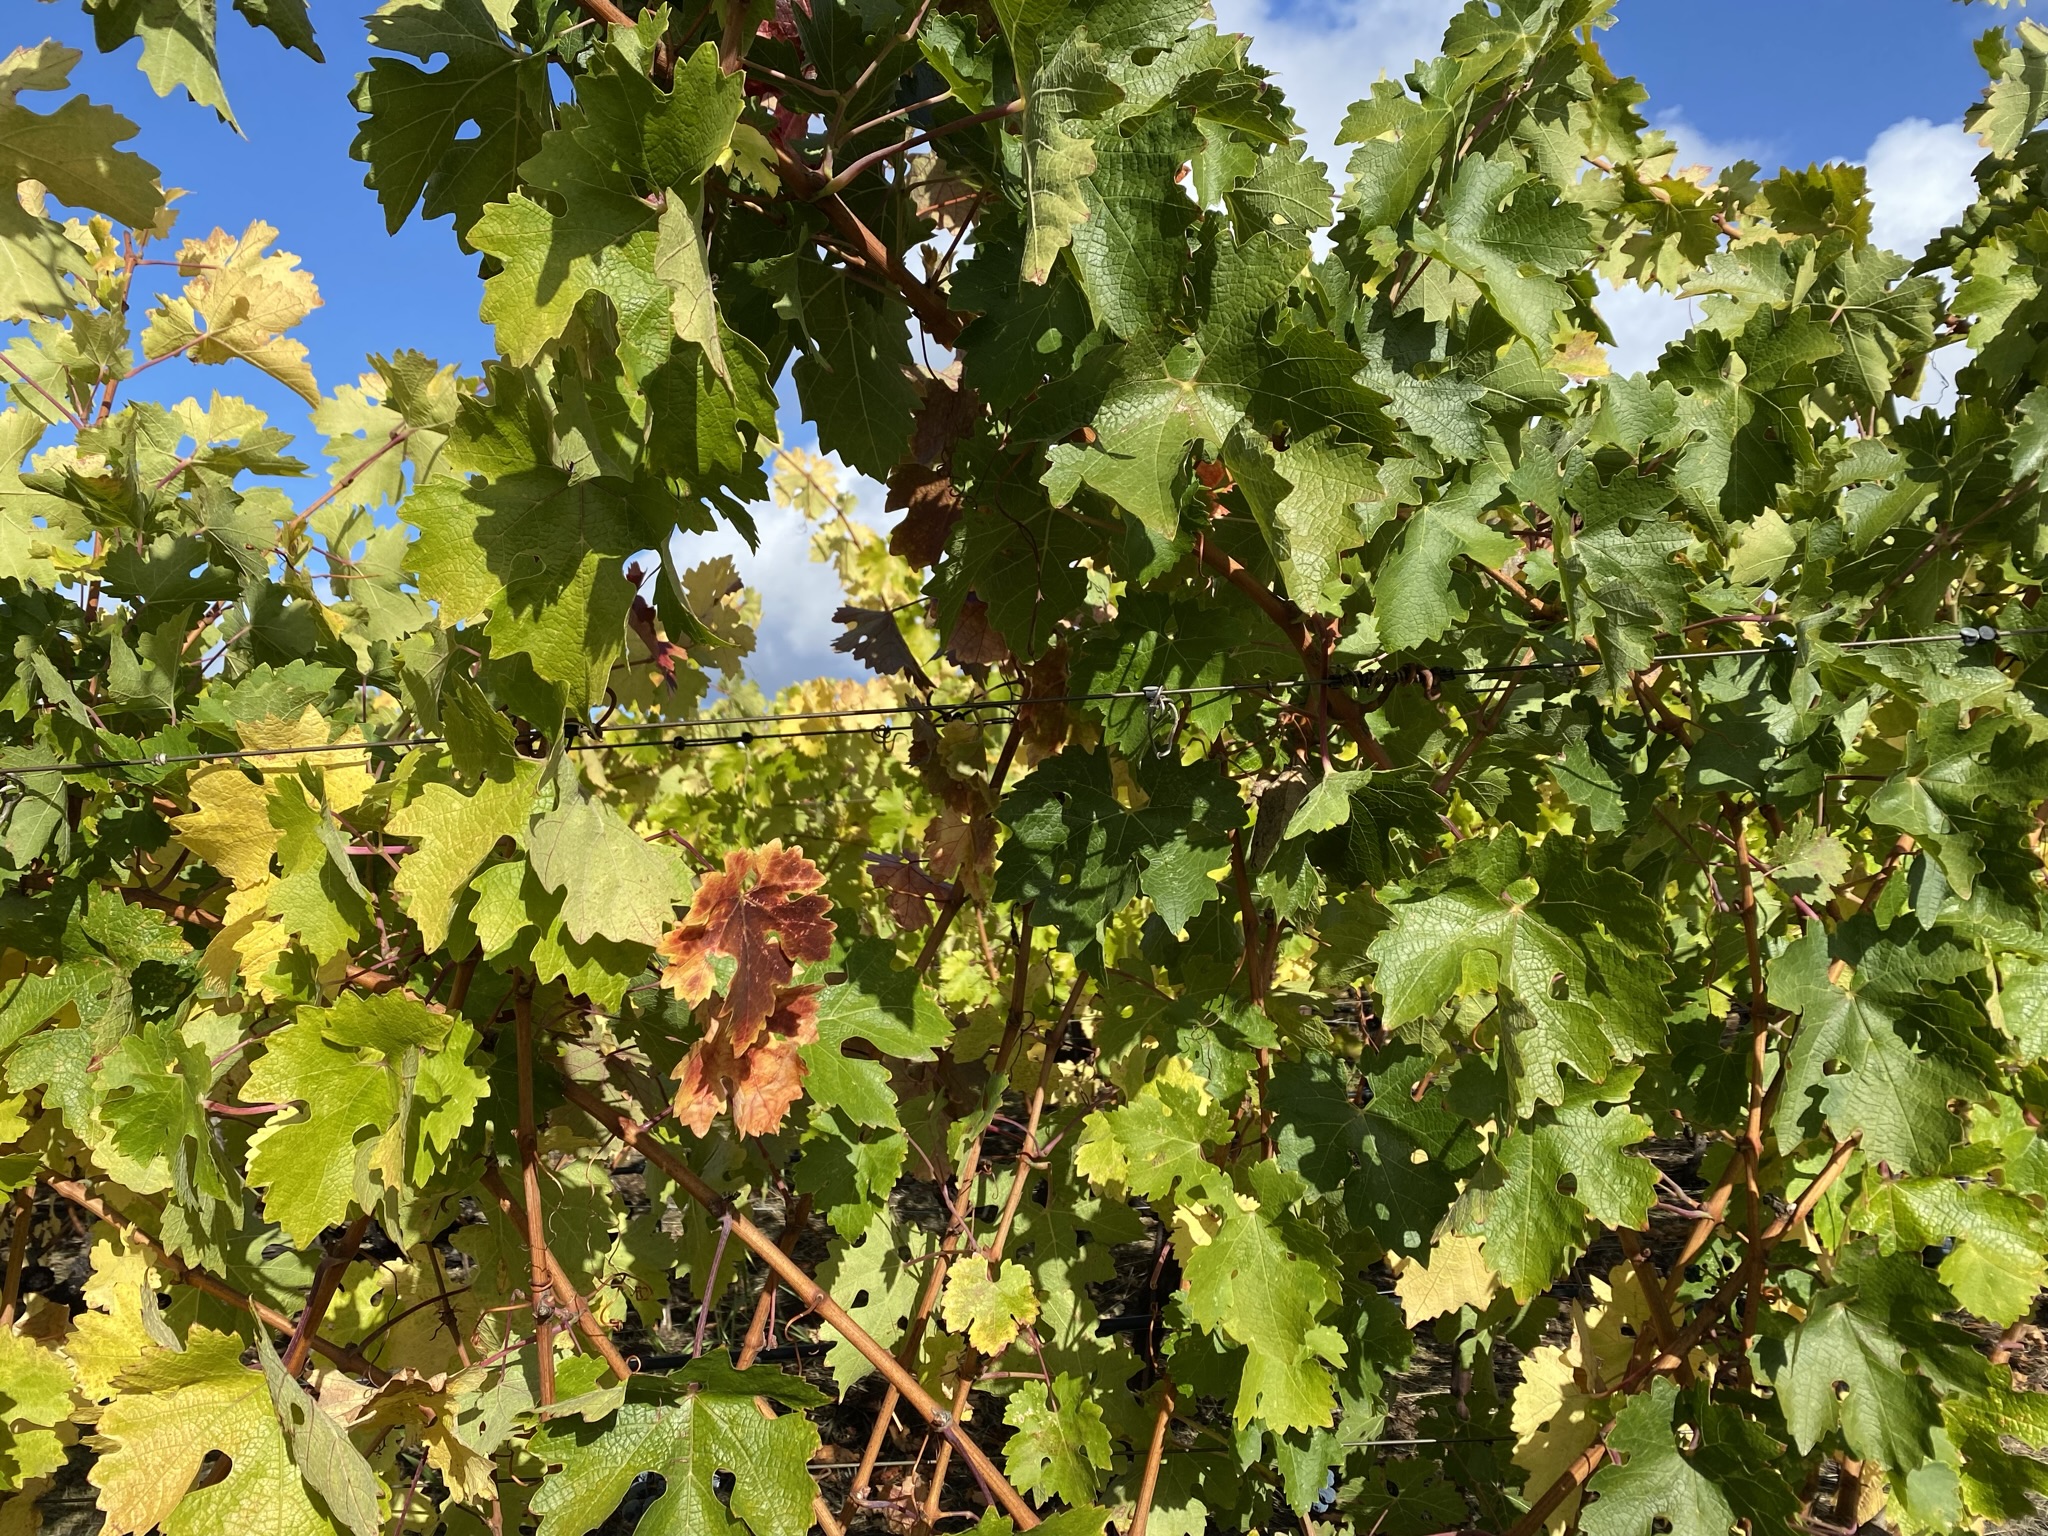
Label: No Virus